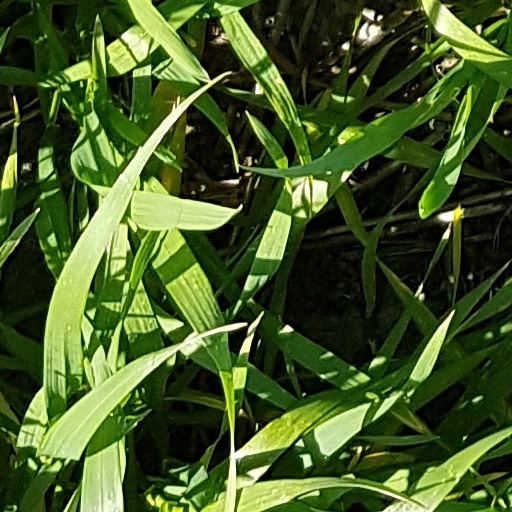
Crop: wheat